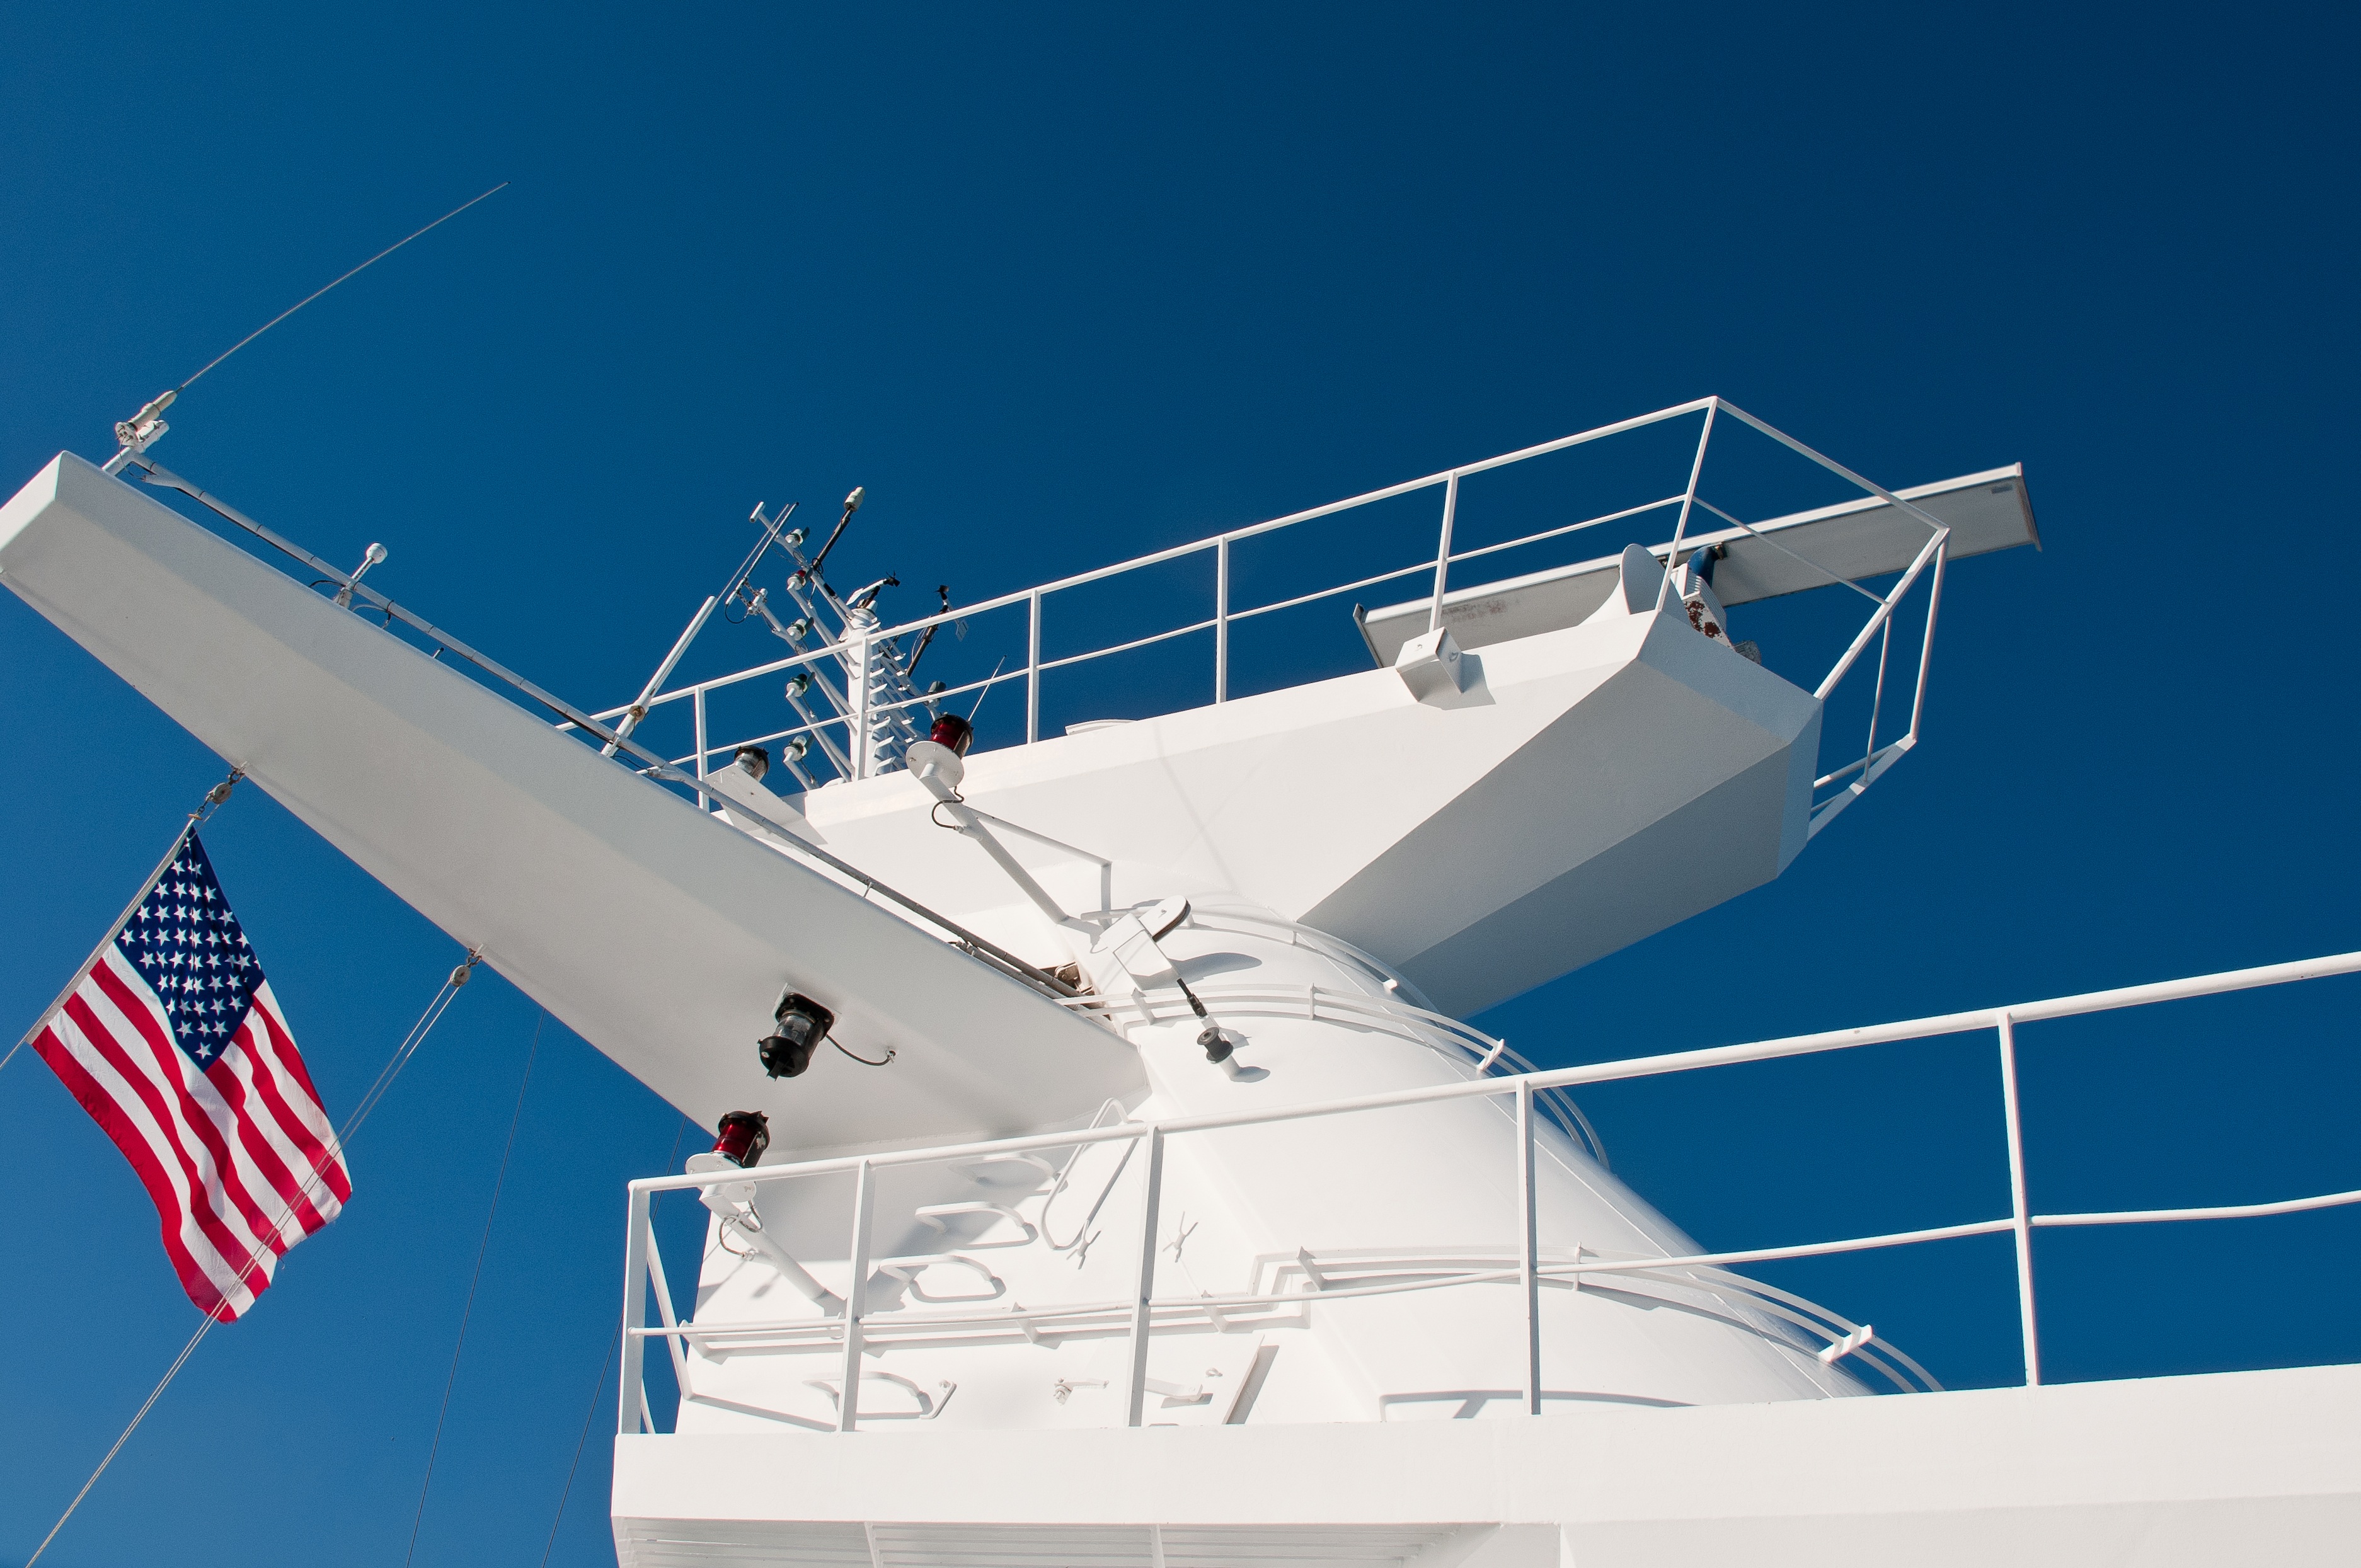
vehicle, boat, ship, naval architecture, watercraft, sailboat, mast, yacht, fishing vessel, sail, catamaran